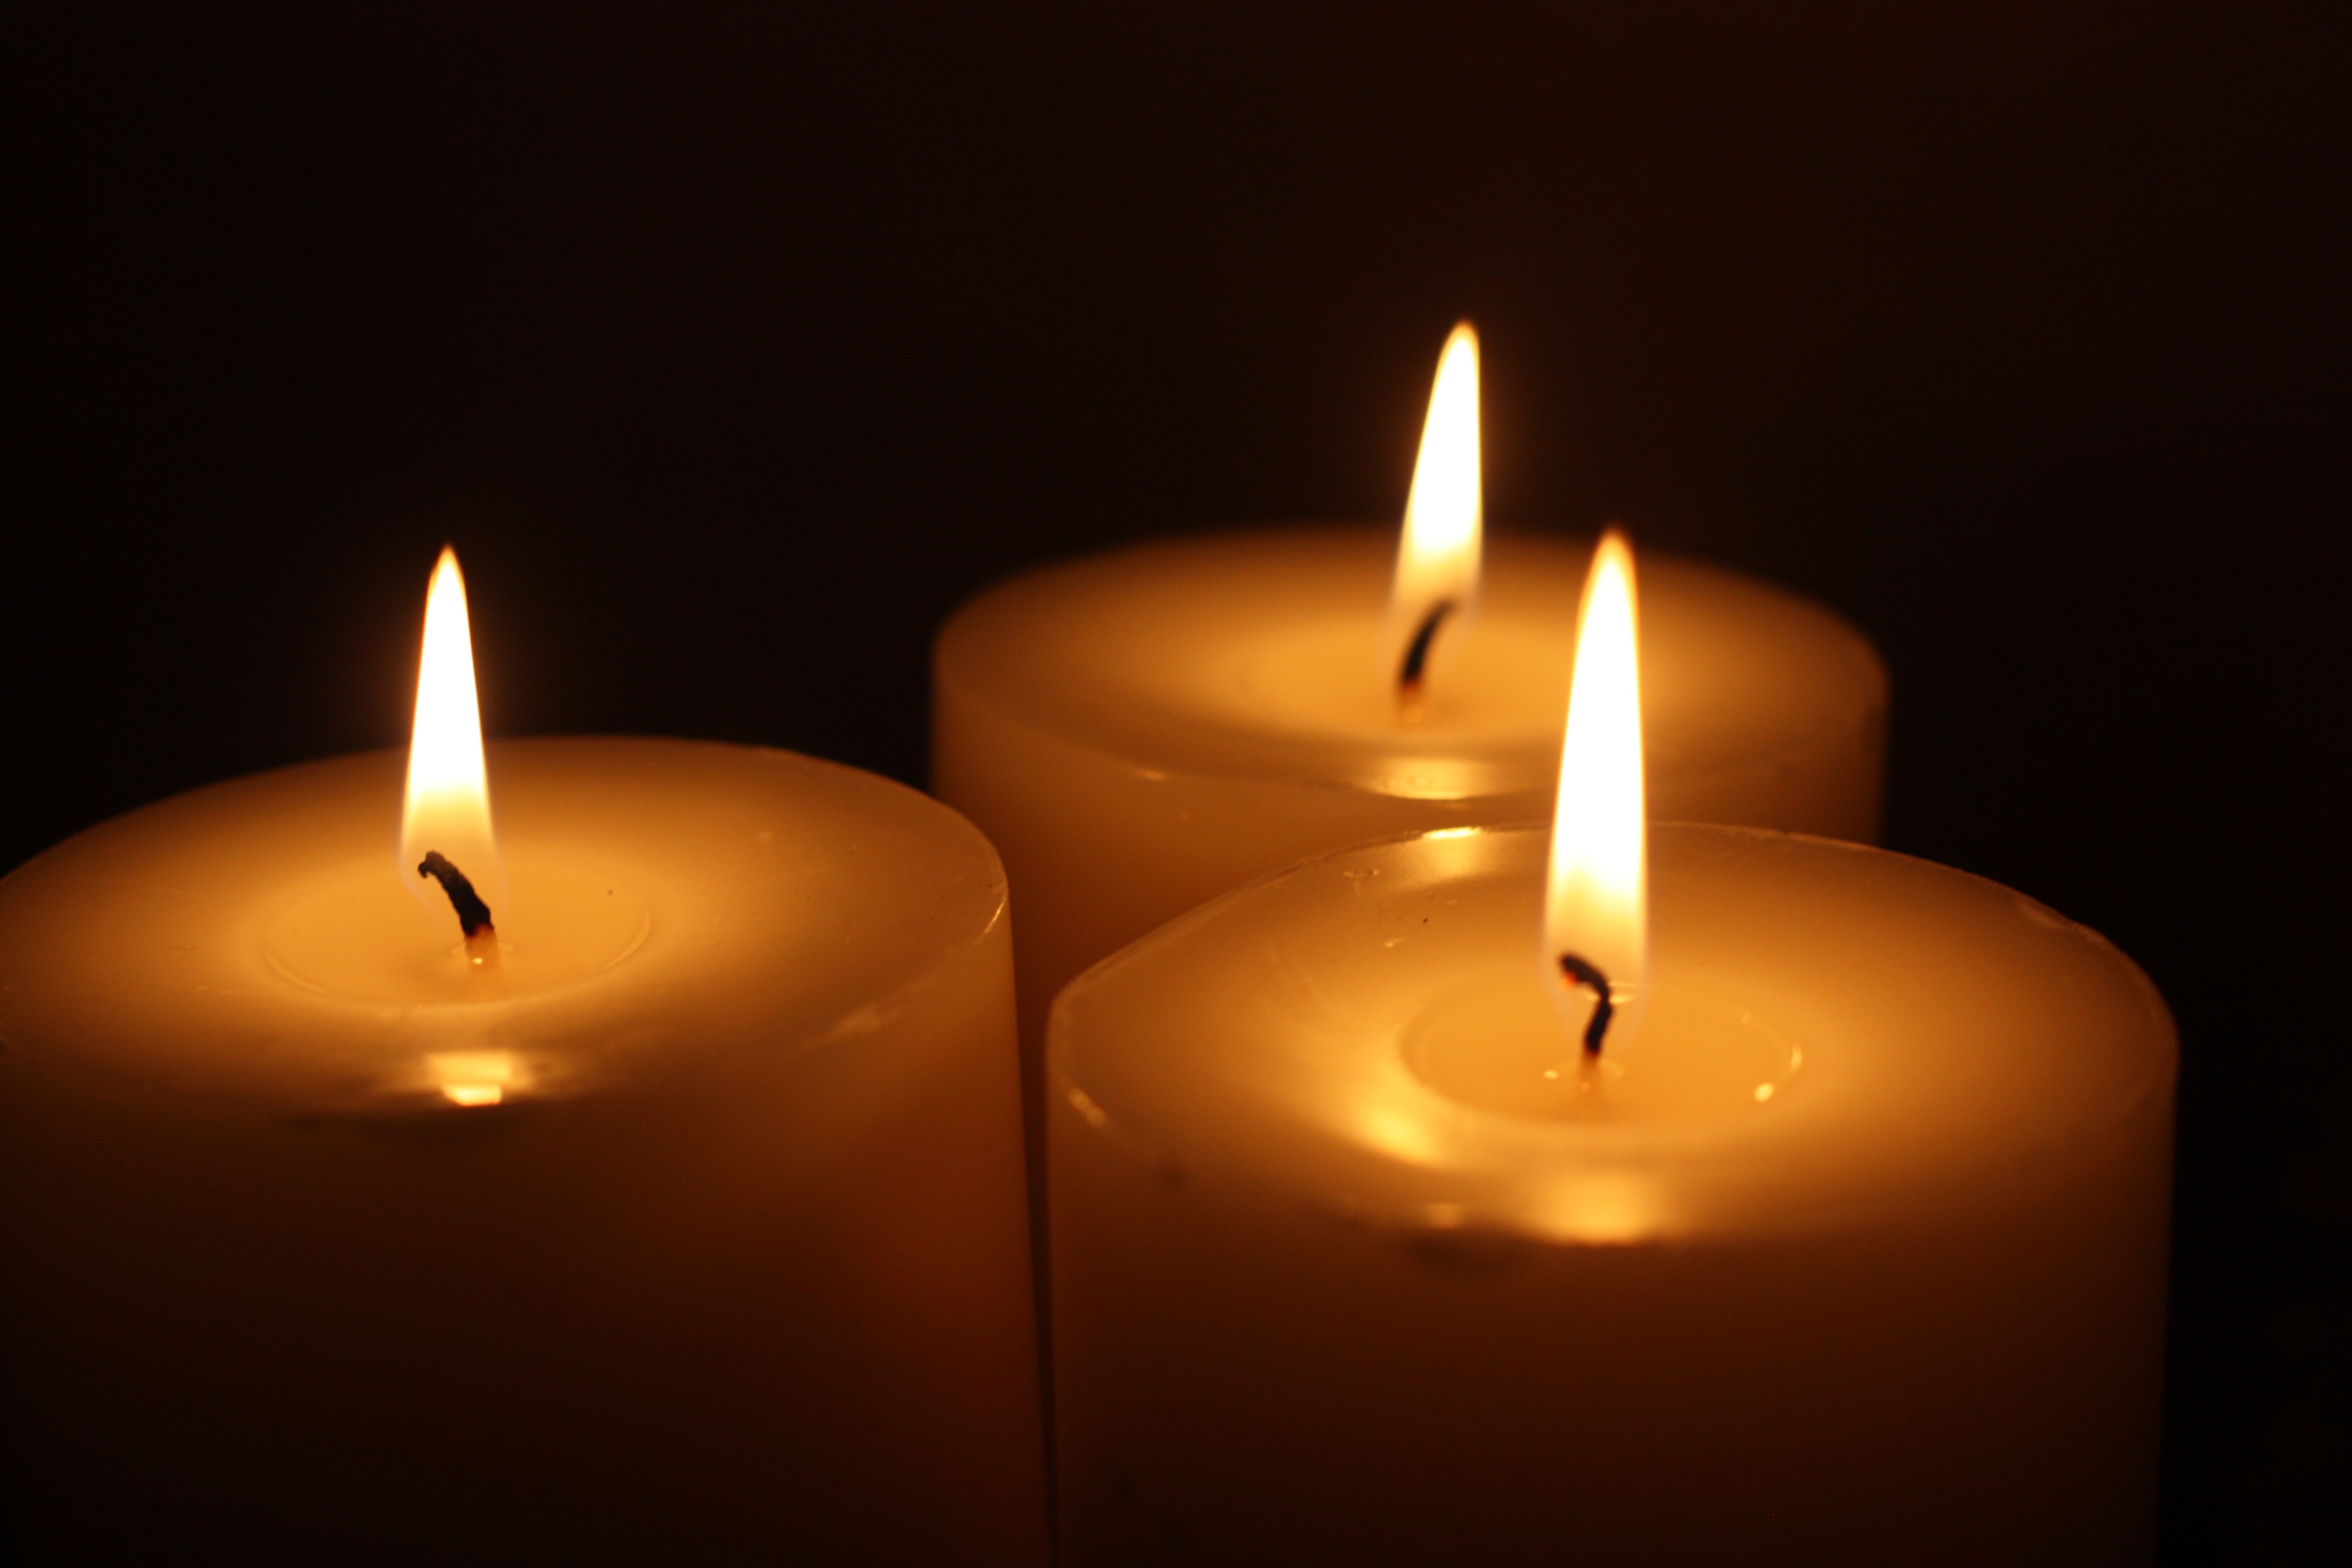
light, atmosphere, flame, fire, darkness, candle, lighting, decor, flameless candle